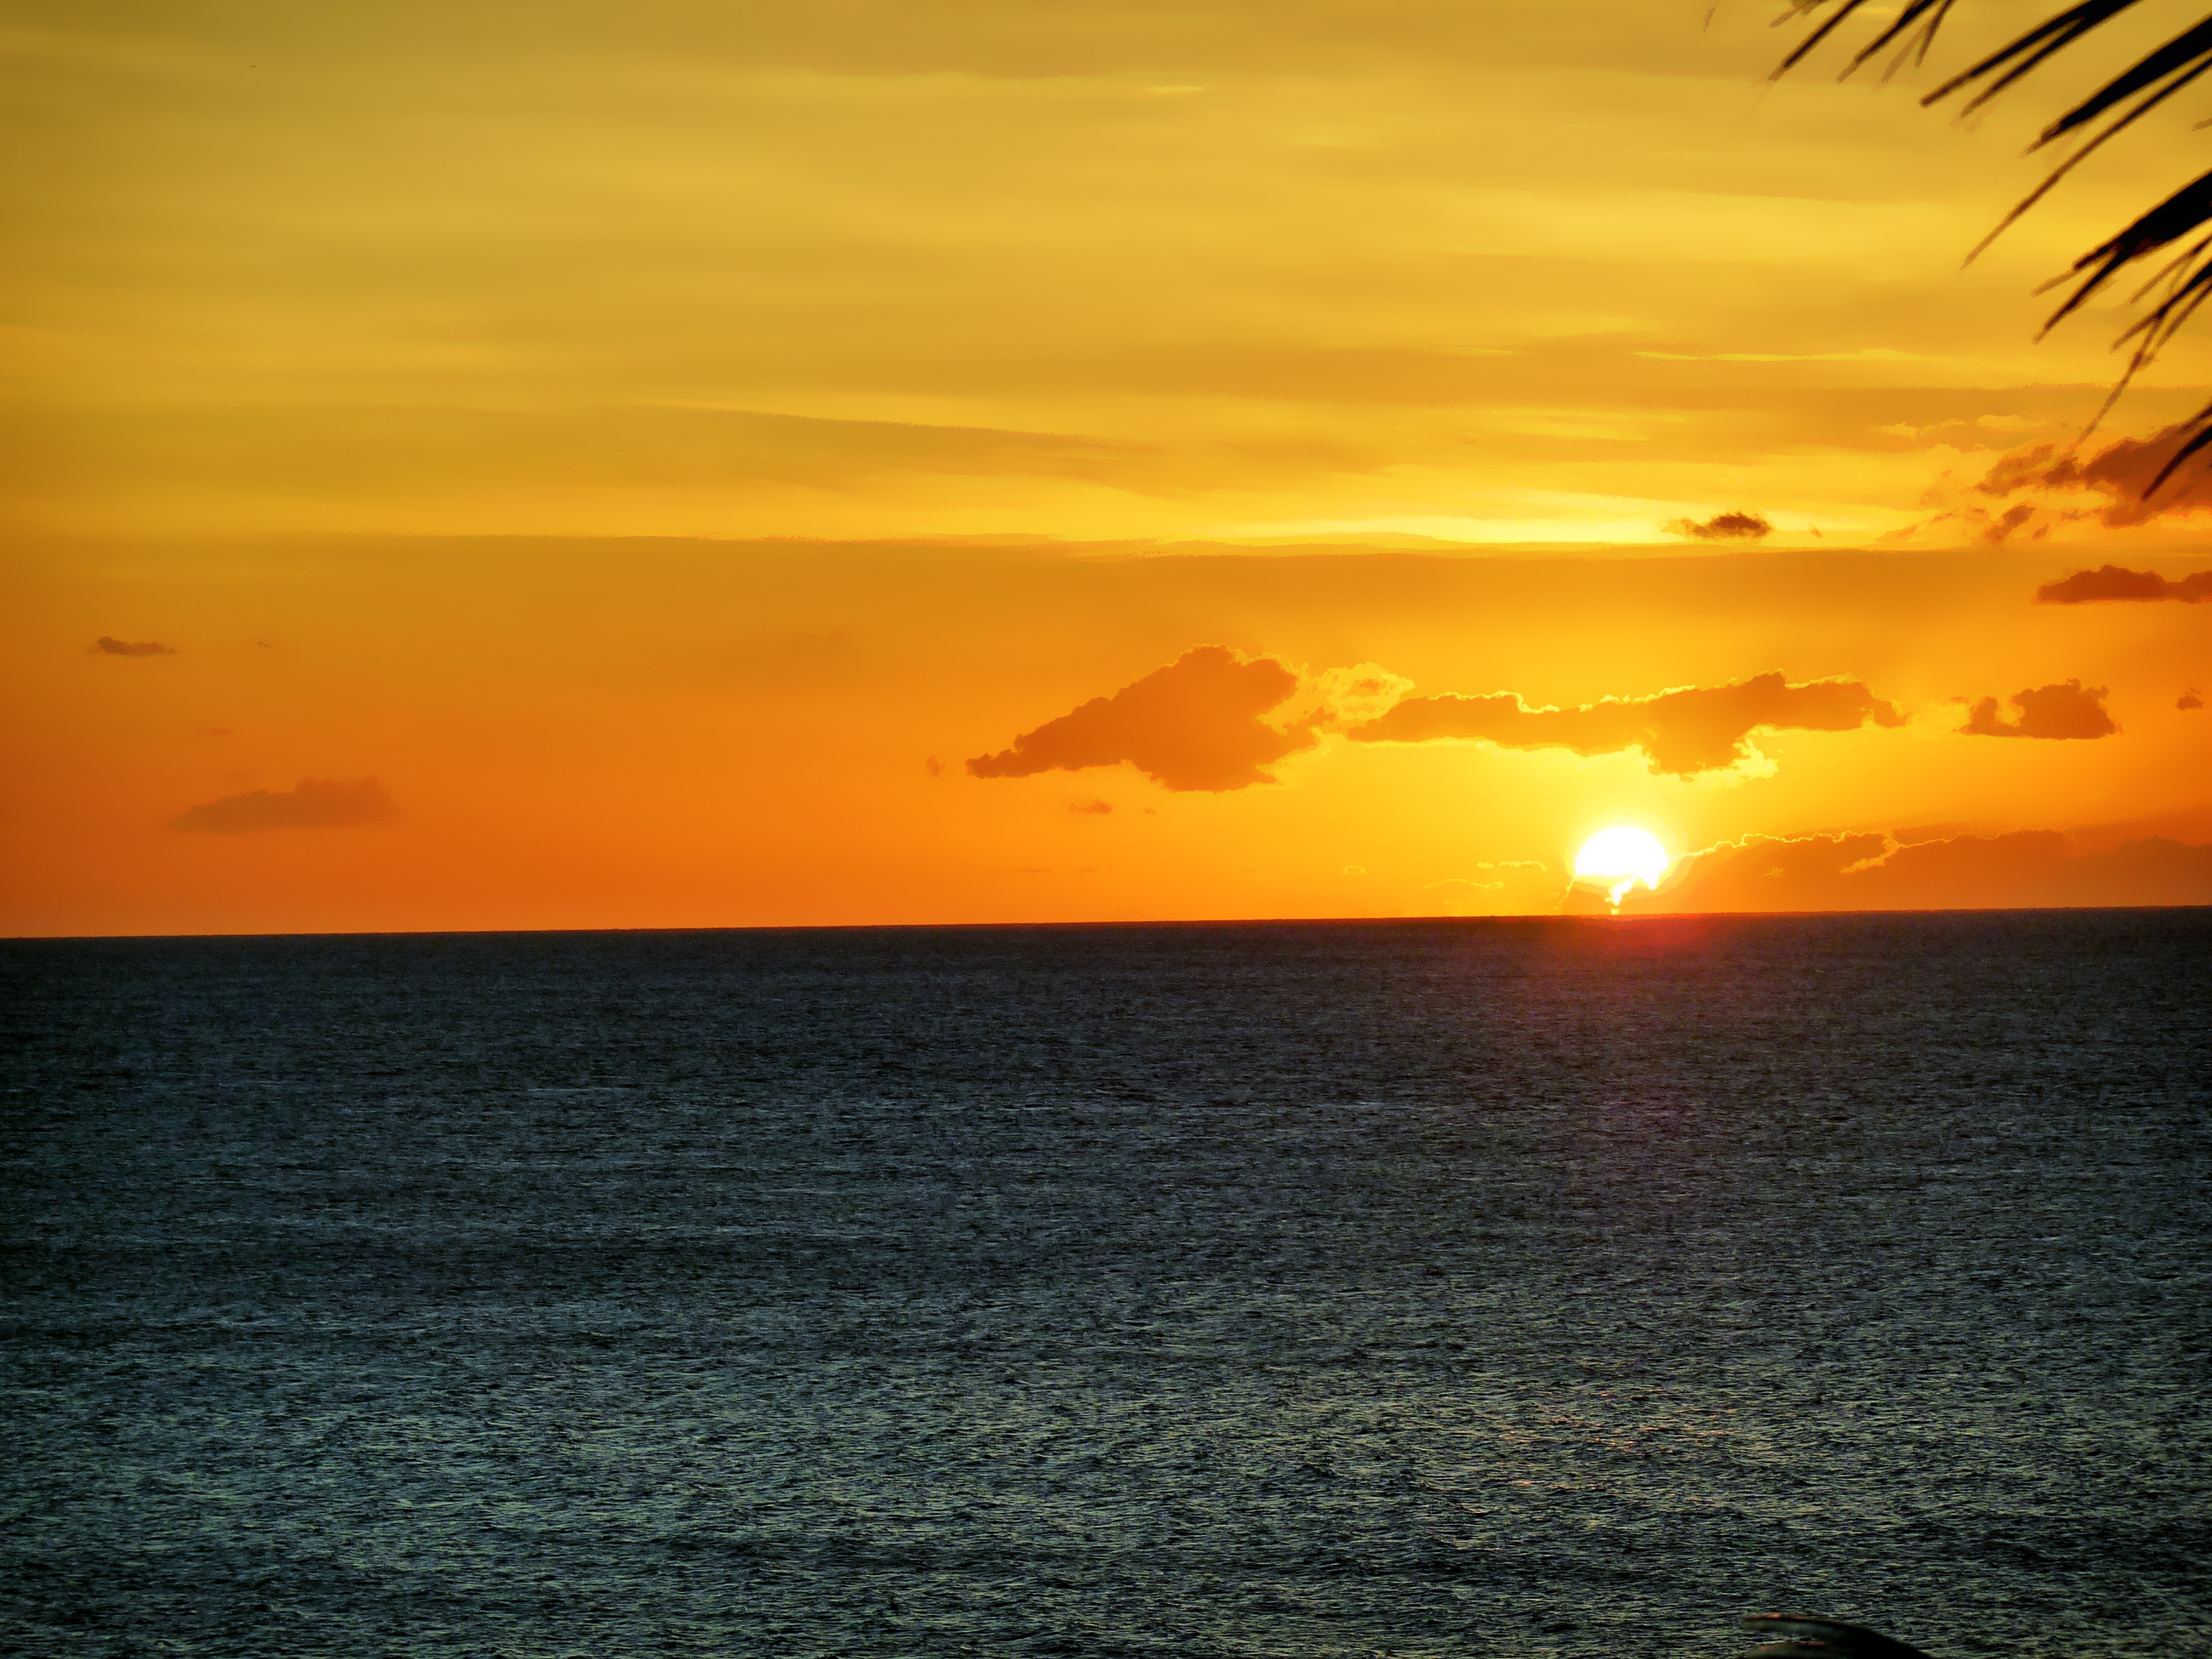
beach, sea, coast, ocean, horizon, cloud, sky, sun, sunrise, sunset, sunlight, morning, shore, wave, dawn, dusk, evening, afterglow